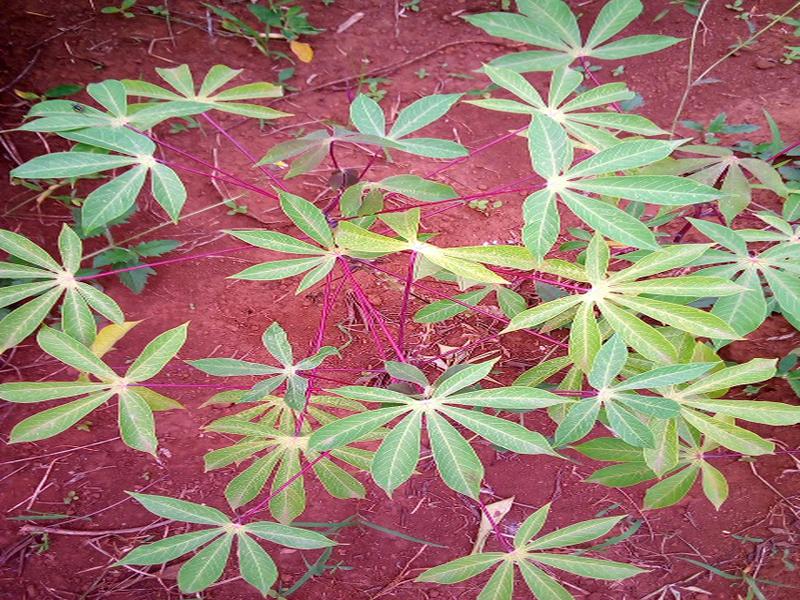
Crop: cassava
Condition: healthy